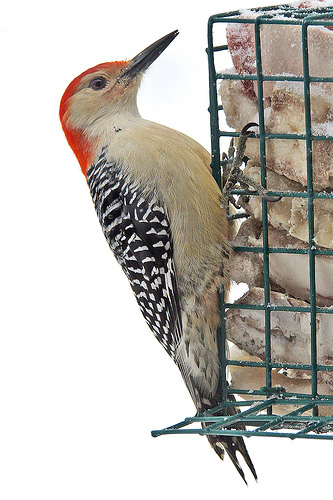
a large bird with a red crown and nape, with black and white wings.
a black and white checkered bird with a red head.
this bird has a bright red head and nape, cream colored throat, breast and bell, and striped black and white wings and rectrices
this bird is white black and red in color with a long black beak, and dark eye rings.
the bird has a white belly and neck with black spotted wings and tail and red head.
this bird has a bright red crown and nape, with a muted brown body and speckled black and white feathers.
this bird has black and white speckled wings an orange stripe up the neck to the top of the head with a white breast.
a small colorful bird, with a white belly, black and white wings, and a pointed bill.
a small bird iwth a black and white wings and an orange crown.
this bird has a red crown, white breast and belly, white and black speckled wings, and a long black sharp bill.
Species: Red Bellied Woodpecker